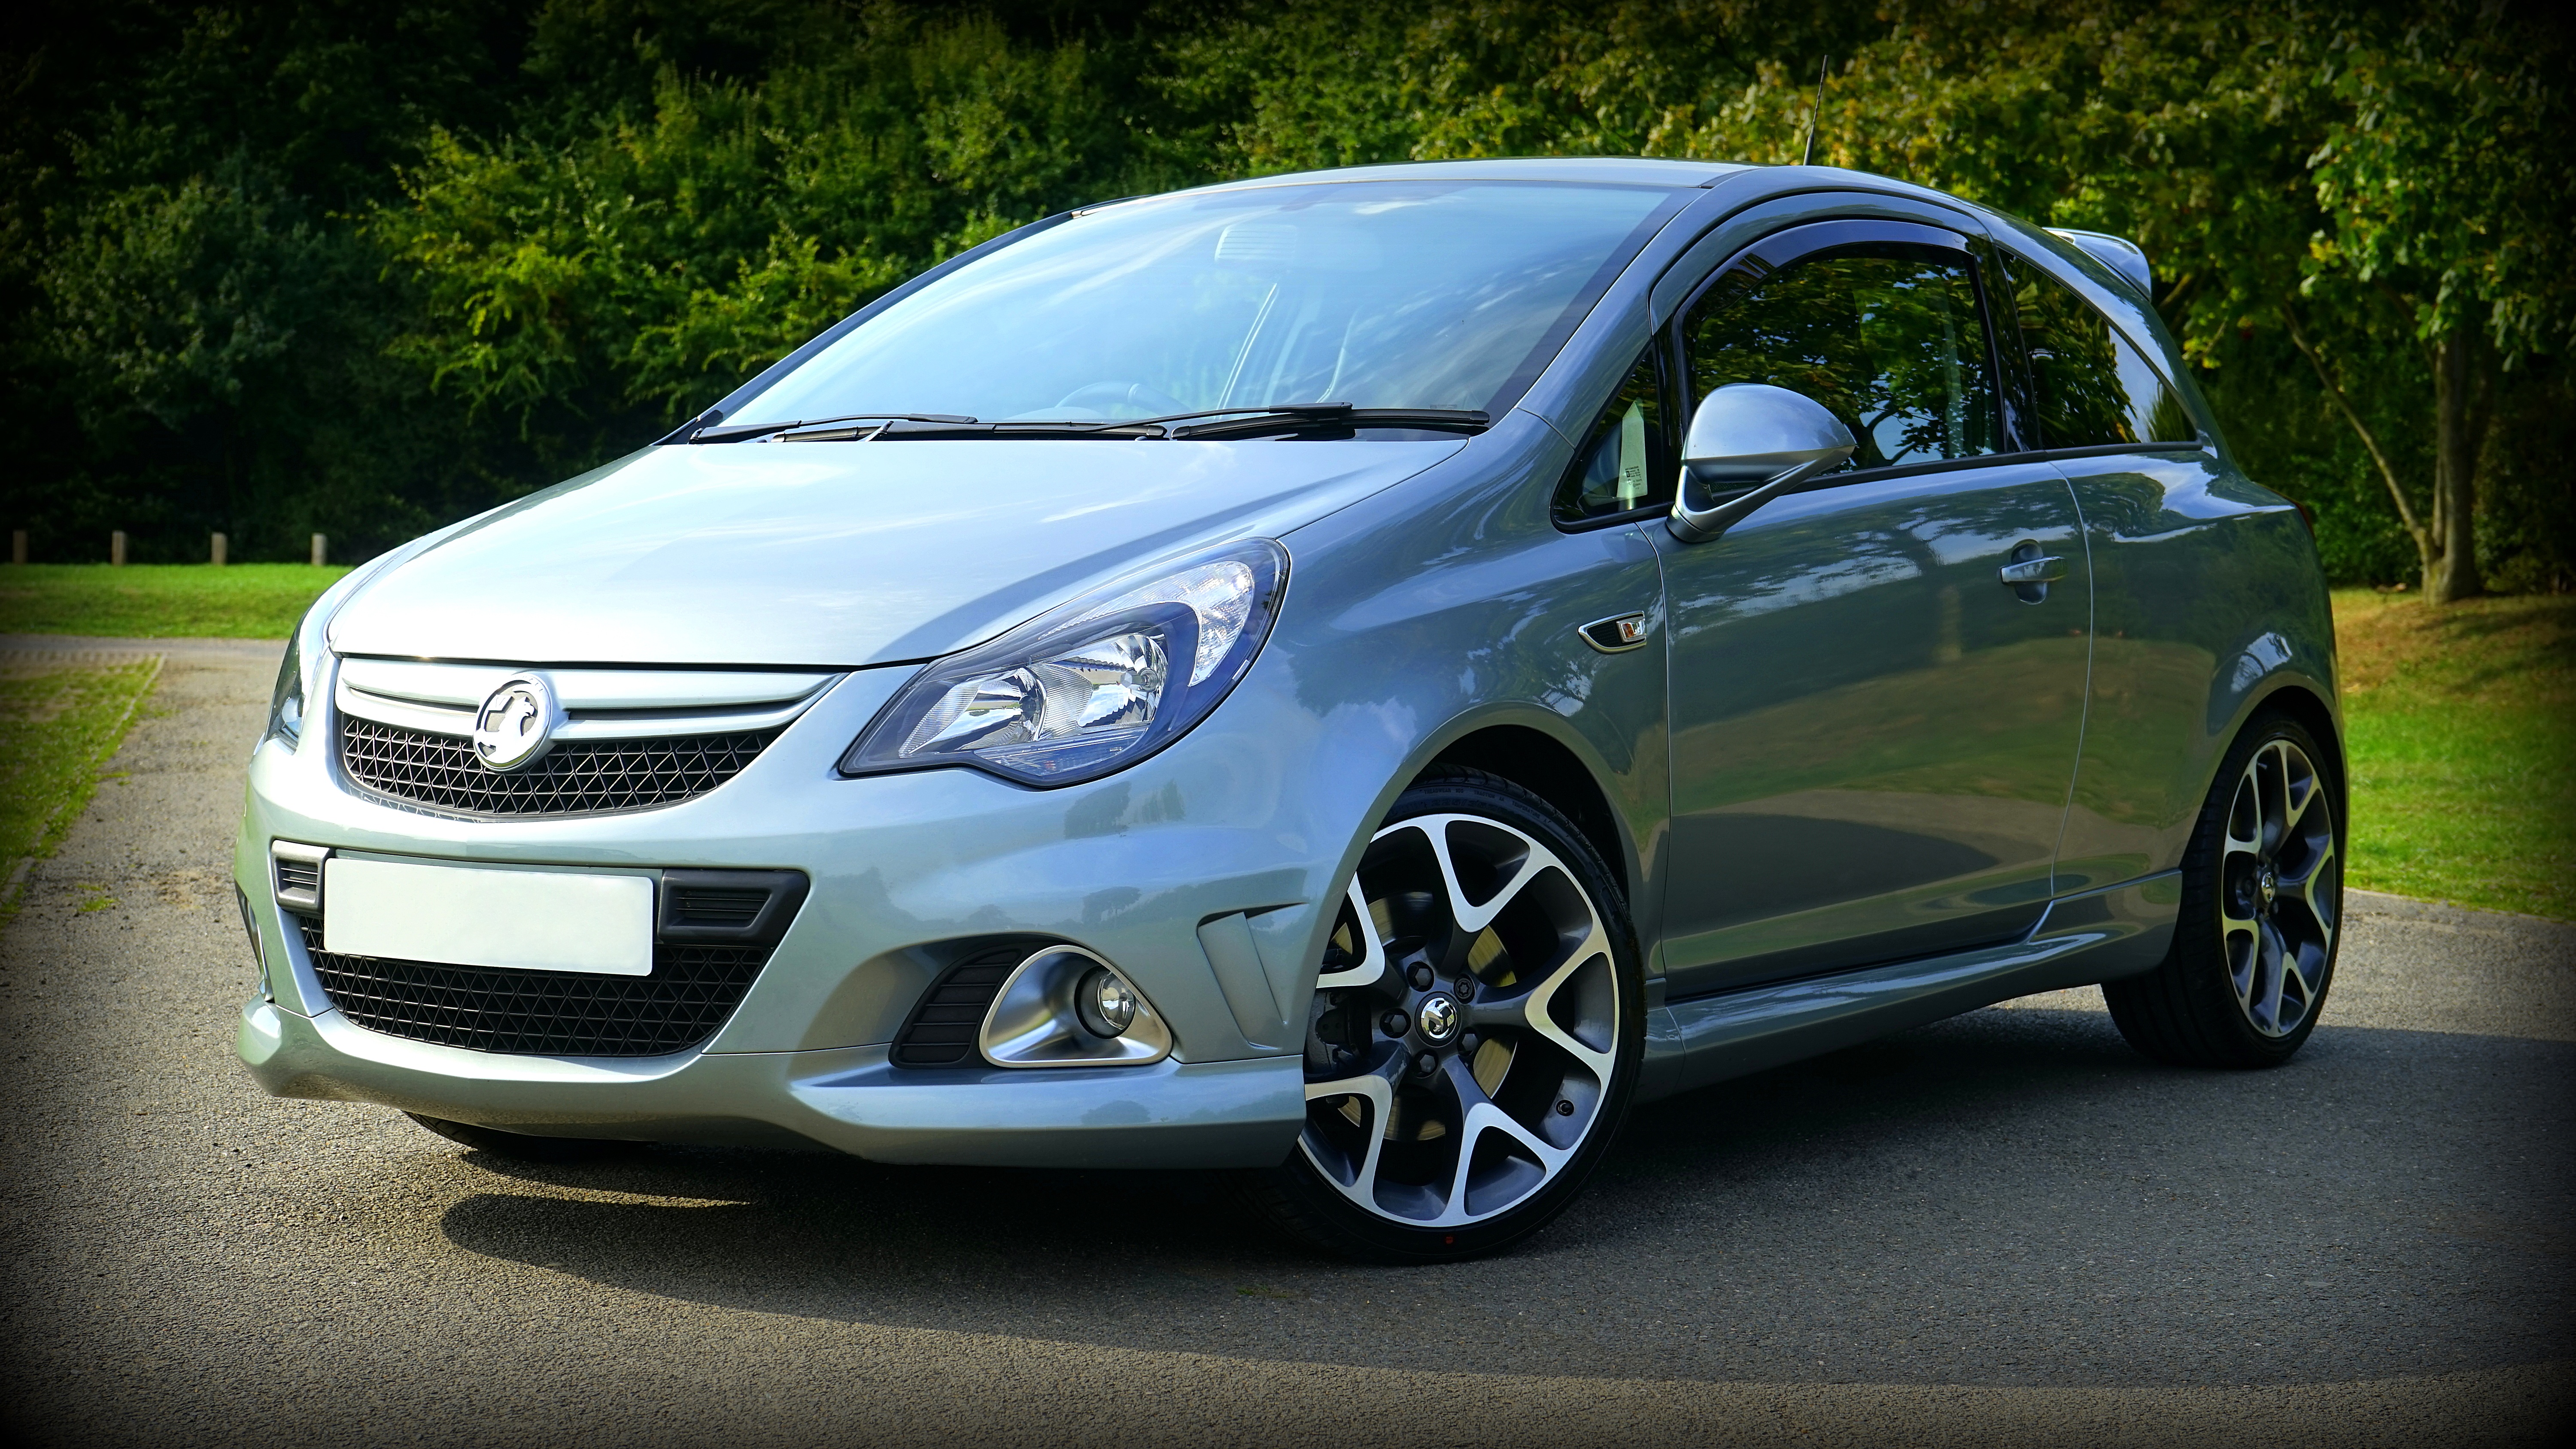
light, technology, car, wheel, automobile, transportation, transport, vehicle, drive, auto, headlight, speed, automotive, bumper, hatchback, race, power, motor, style, fast, opel, metallic, corsa, alloy, city car, vauxhall, land vehicle, automobile make, compact car, automotive design, family car